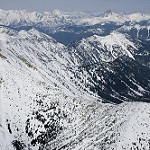
Label: mountain